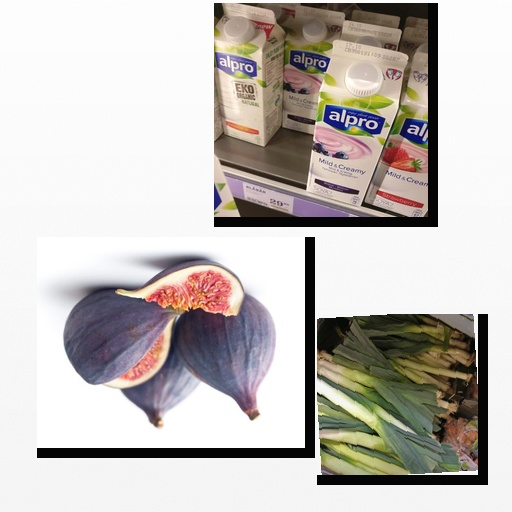
Food items: leek, fig, soyghurt